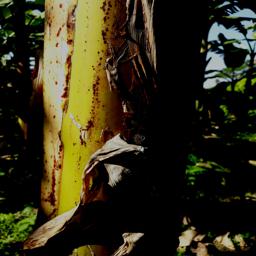
Label: PSEUDOSTEM WEEVIL